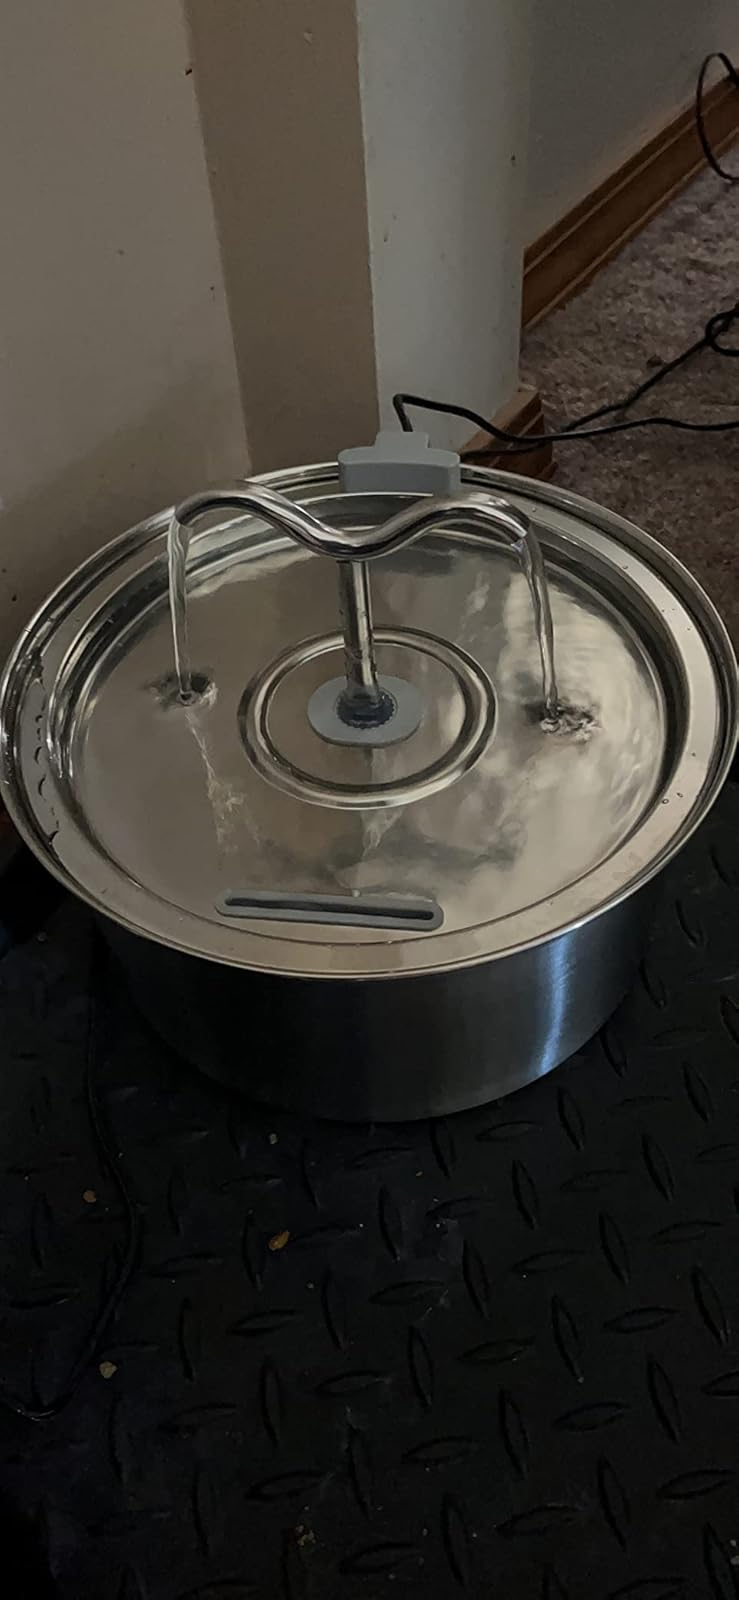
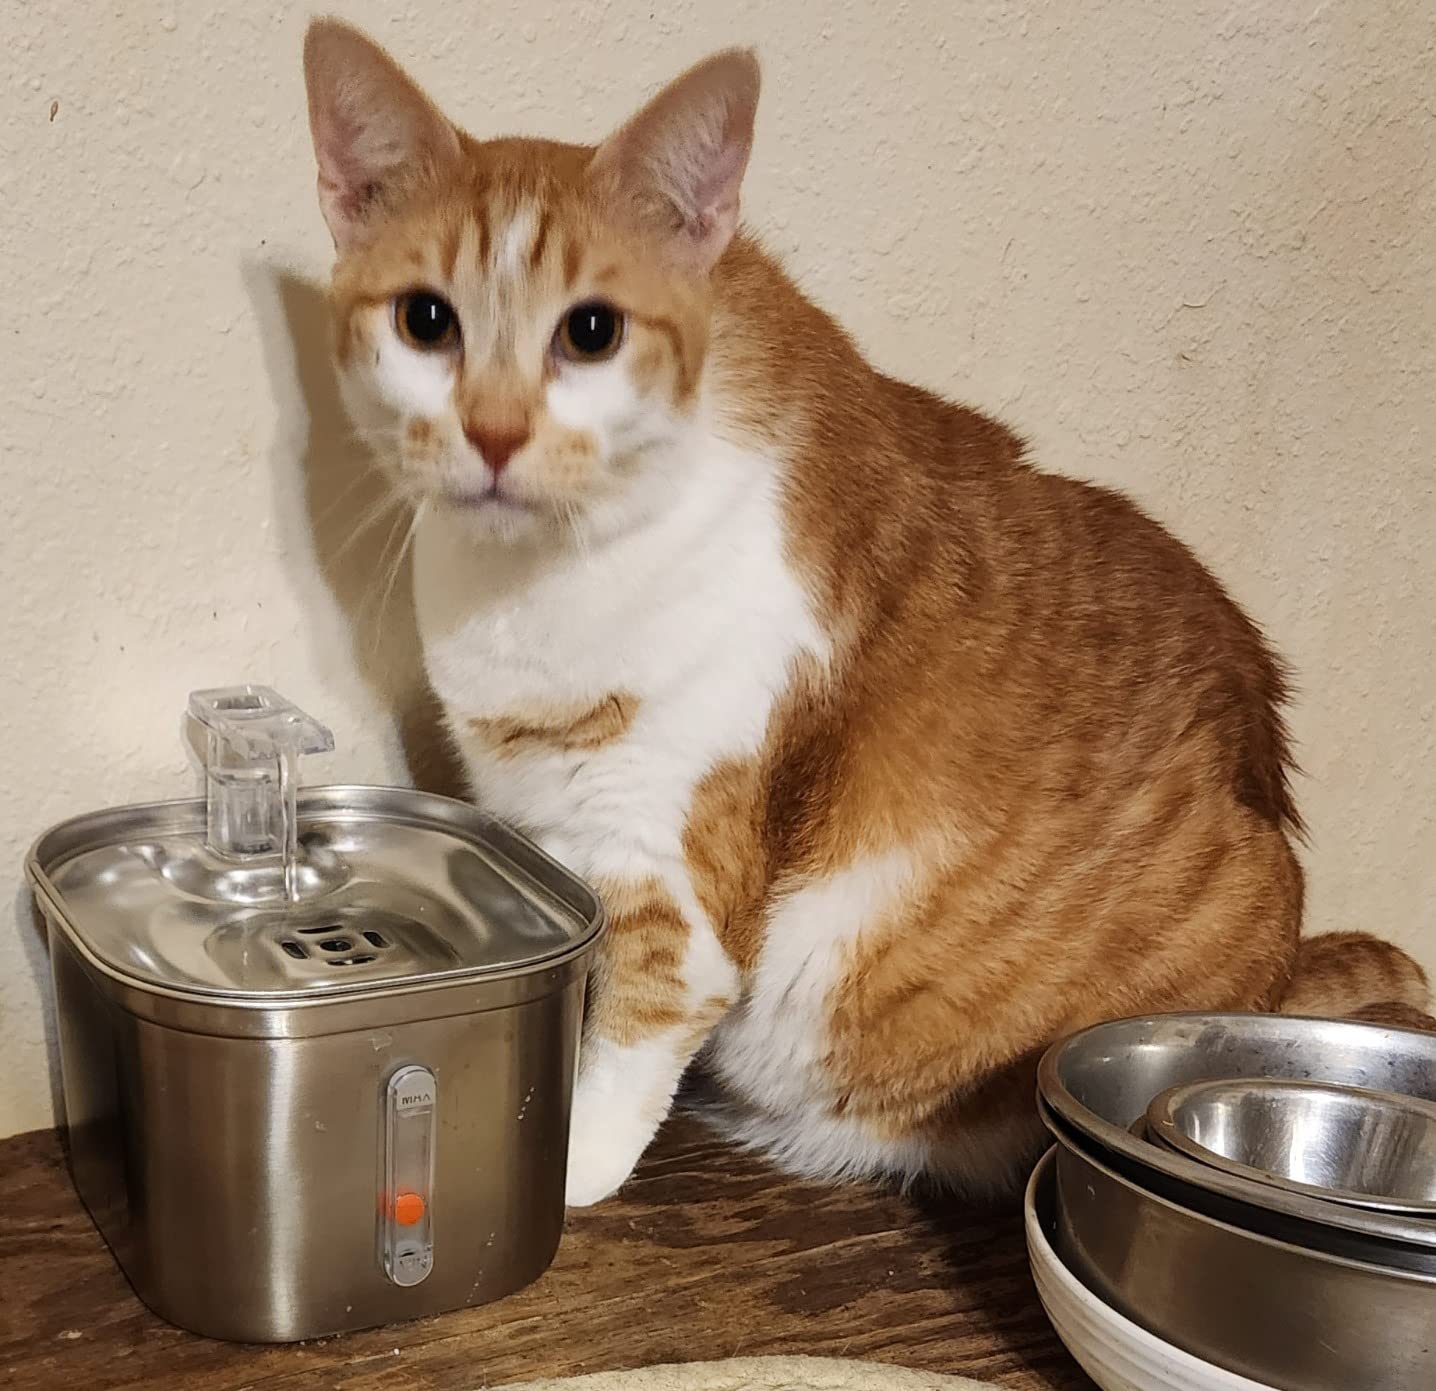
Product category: items_bowl
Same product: no